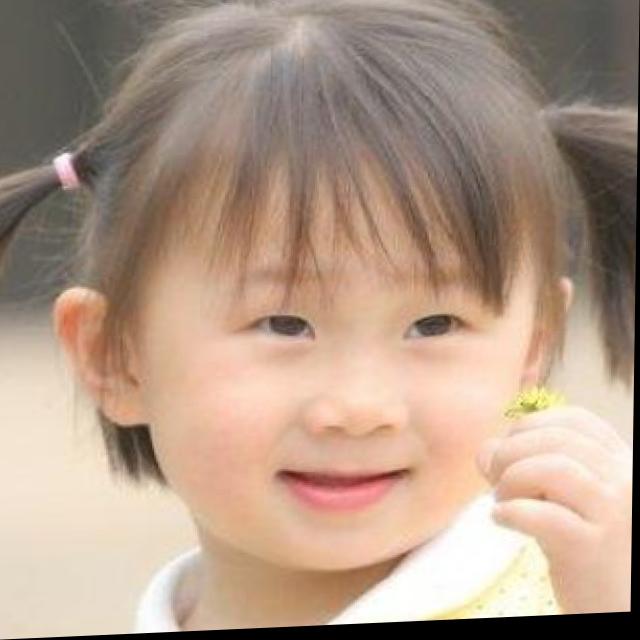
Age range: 0-12